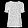
Label: Shirt